Elizabeth Barrett Browning

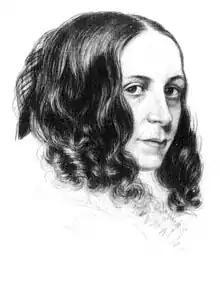
Portrait of Elizabeth Barrett Browning in 1859

She was educated at home and tutored by Daniel McSwiney with her oldest brother. She began writing verses at the age of four. During the Hope End period, she was an intensely studious, precocious child. She claimed that she was reading novels at age 6, having been entranced by Pope's translations of Homer at age 8, studying Greek at age 10, and writing her own Homeric epic "" at age 11.